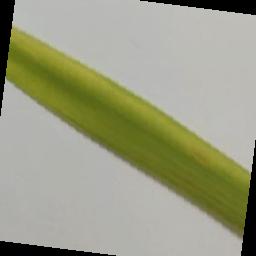
Label: Rice___Brown_Spot